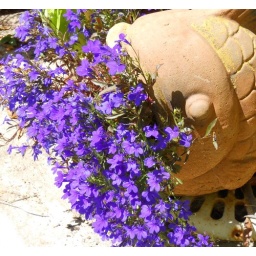
lobelia in fish pot